French submarine Mariotte

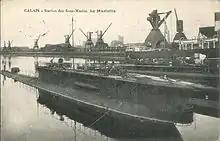
"Mariotte" at anchor, Calais, 1912–14

"Mariotte", named after the physicist Edme Mariotte, was ordered from the Arsenal de Cherbourg on 31 December 1906. The boat was laid down on 30 March 1908 and launched on 2 February 1911 with only the starboard electric motor in place. The port electric motor was under repair at the time and was installed from 3 May to 21 June and a brief series of trials were conducted. The boat was refitted and further repairs were made to the port-side motor, although continuing problems with her propulsion system often immobilized "Mariotte" into 1912. She was able, however, to conduct diving, torpedo and underwater speed trials in August and September 1911. The boat was lightly damaged when the air heater of a Modèle 1909R torpedo exploded in its tube on 27 December. Her diesel engines, three years delayed by problems during factory testing, were installed from 1 March to 28 July 1912. They were judged satisfactory after the oil sump and the compressors were changed. After repeated breakdowns, "Mariotte" conducted her testing of the diesels from 23 October to 11 December and she was finally commissioned ("armament définitif") on 5 February 1913 after a complete overhaul of her propulsion system.